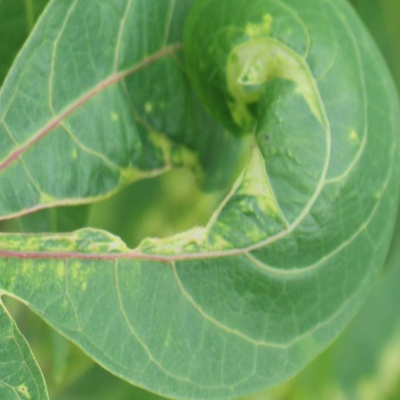
Crop: Cassava
Condition: mosaic